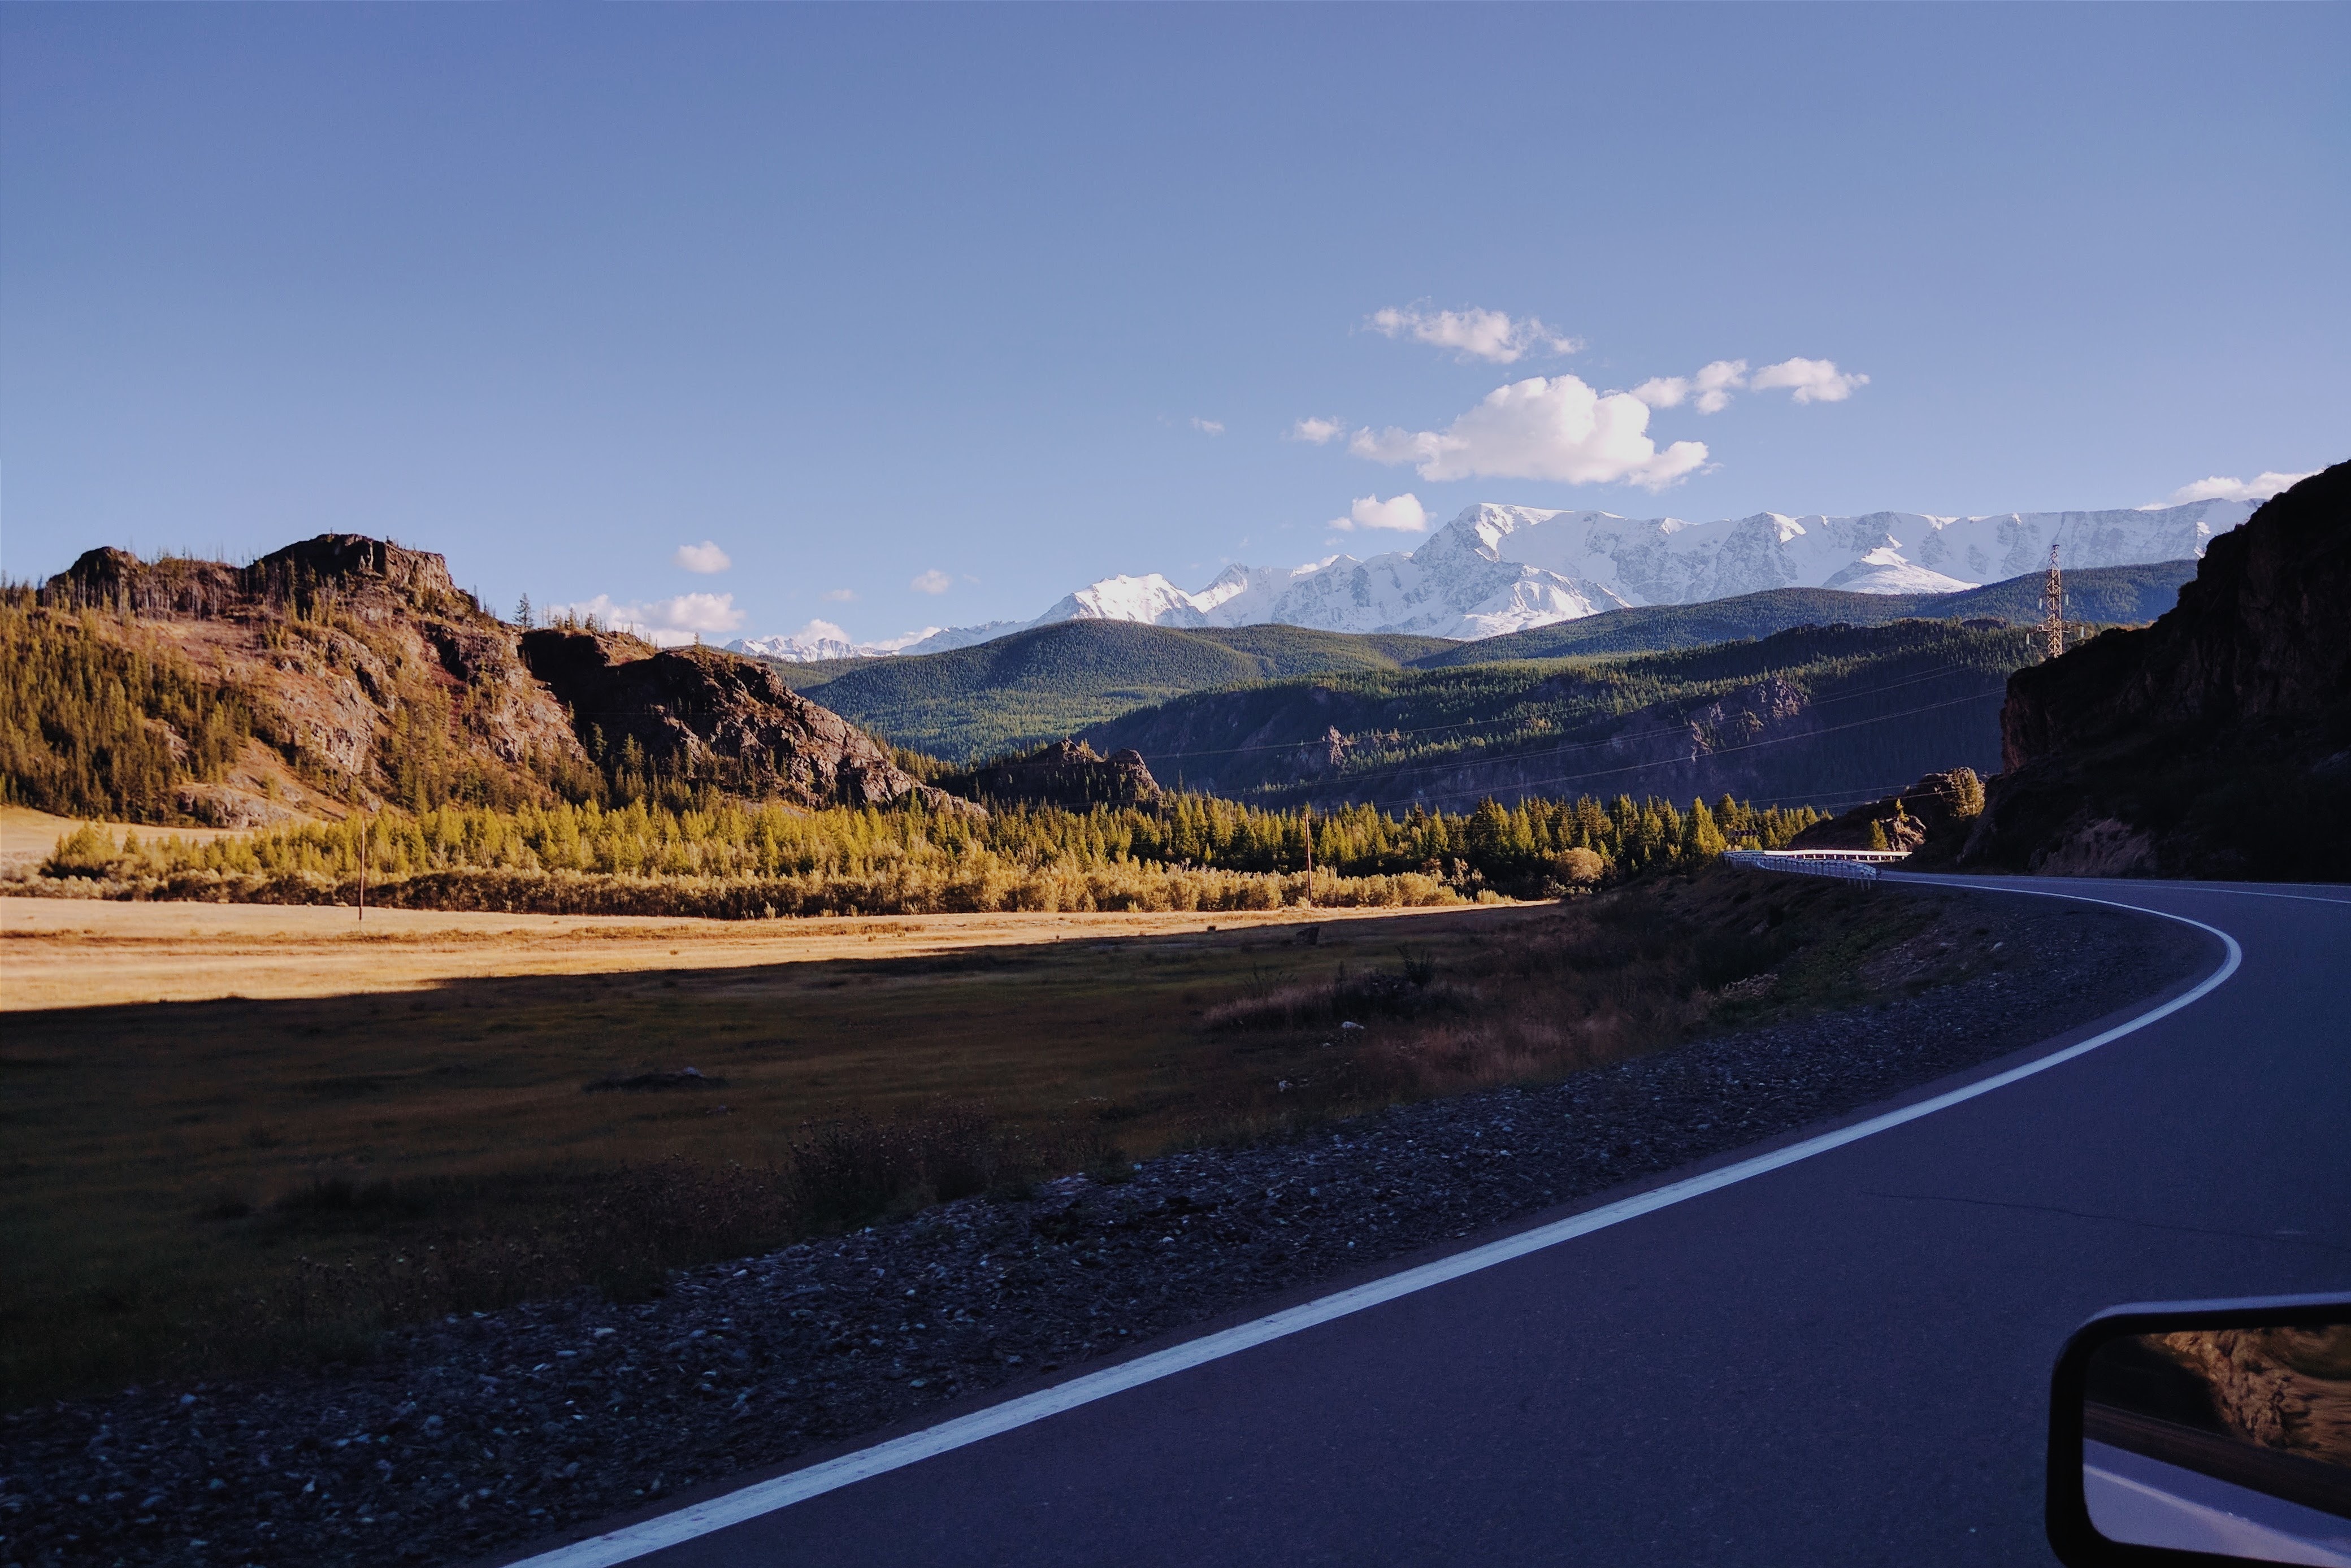
landscape, sea, coast, mountain, cloud, road, hill, lake, highway, mountain range, dusk, reservoir, road trip, infrastructure, loch, landform, mountain pass, mountainous landforms